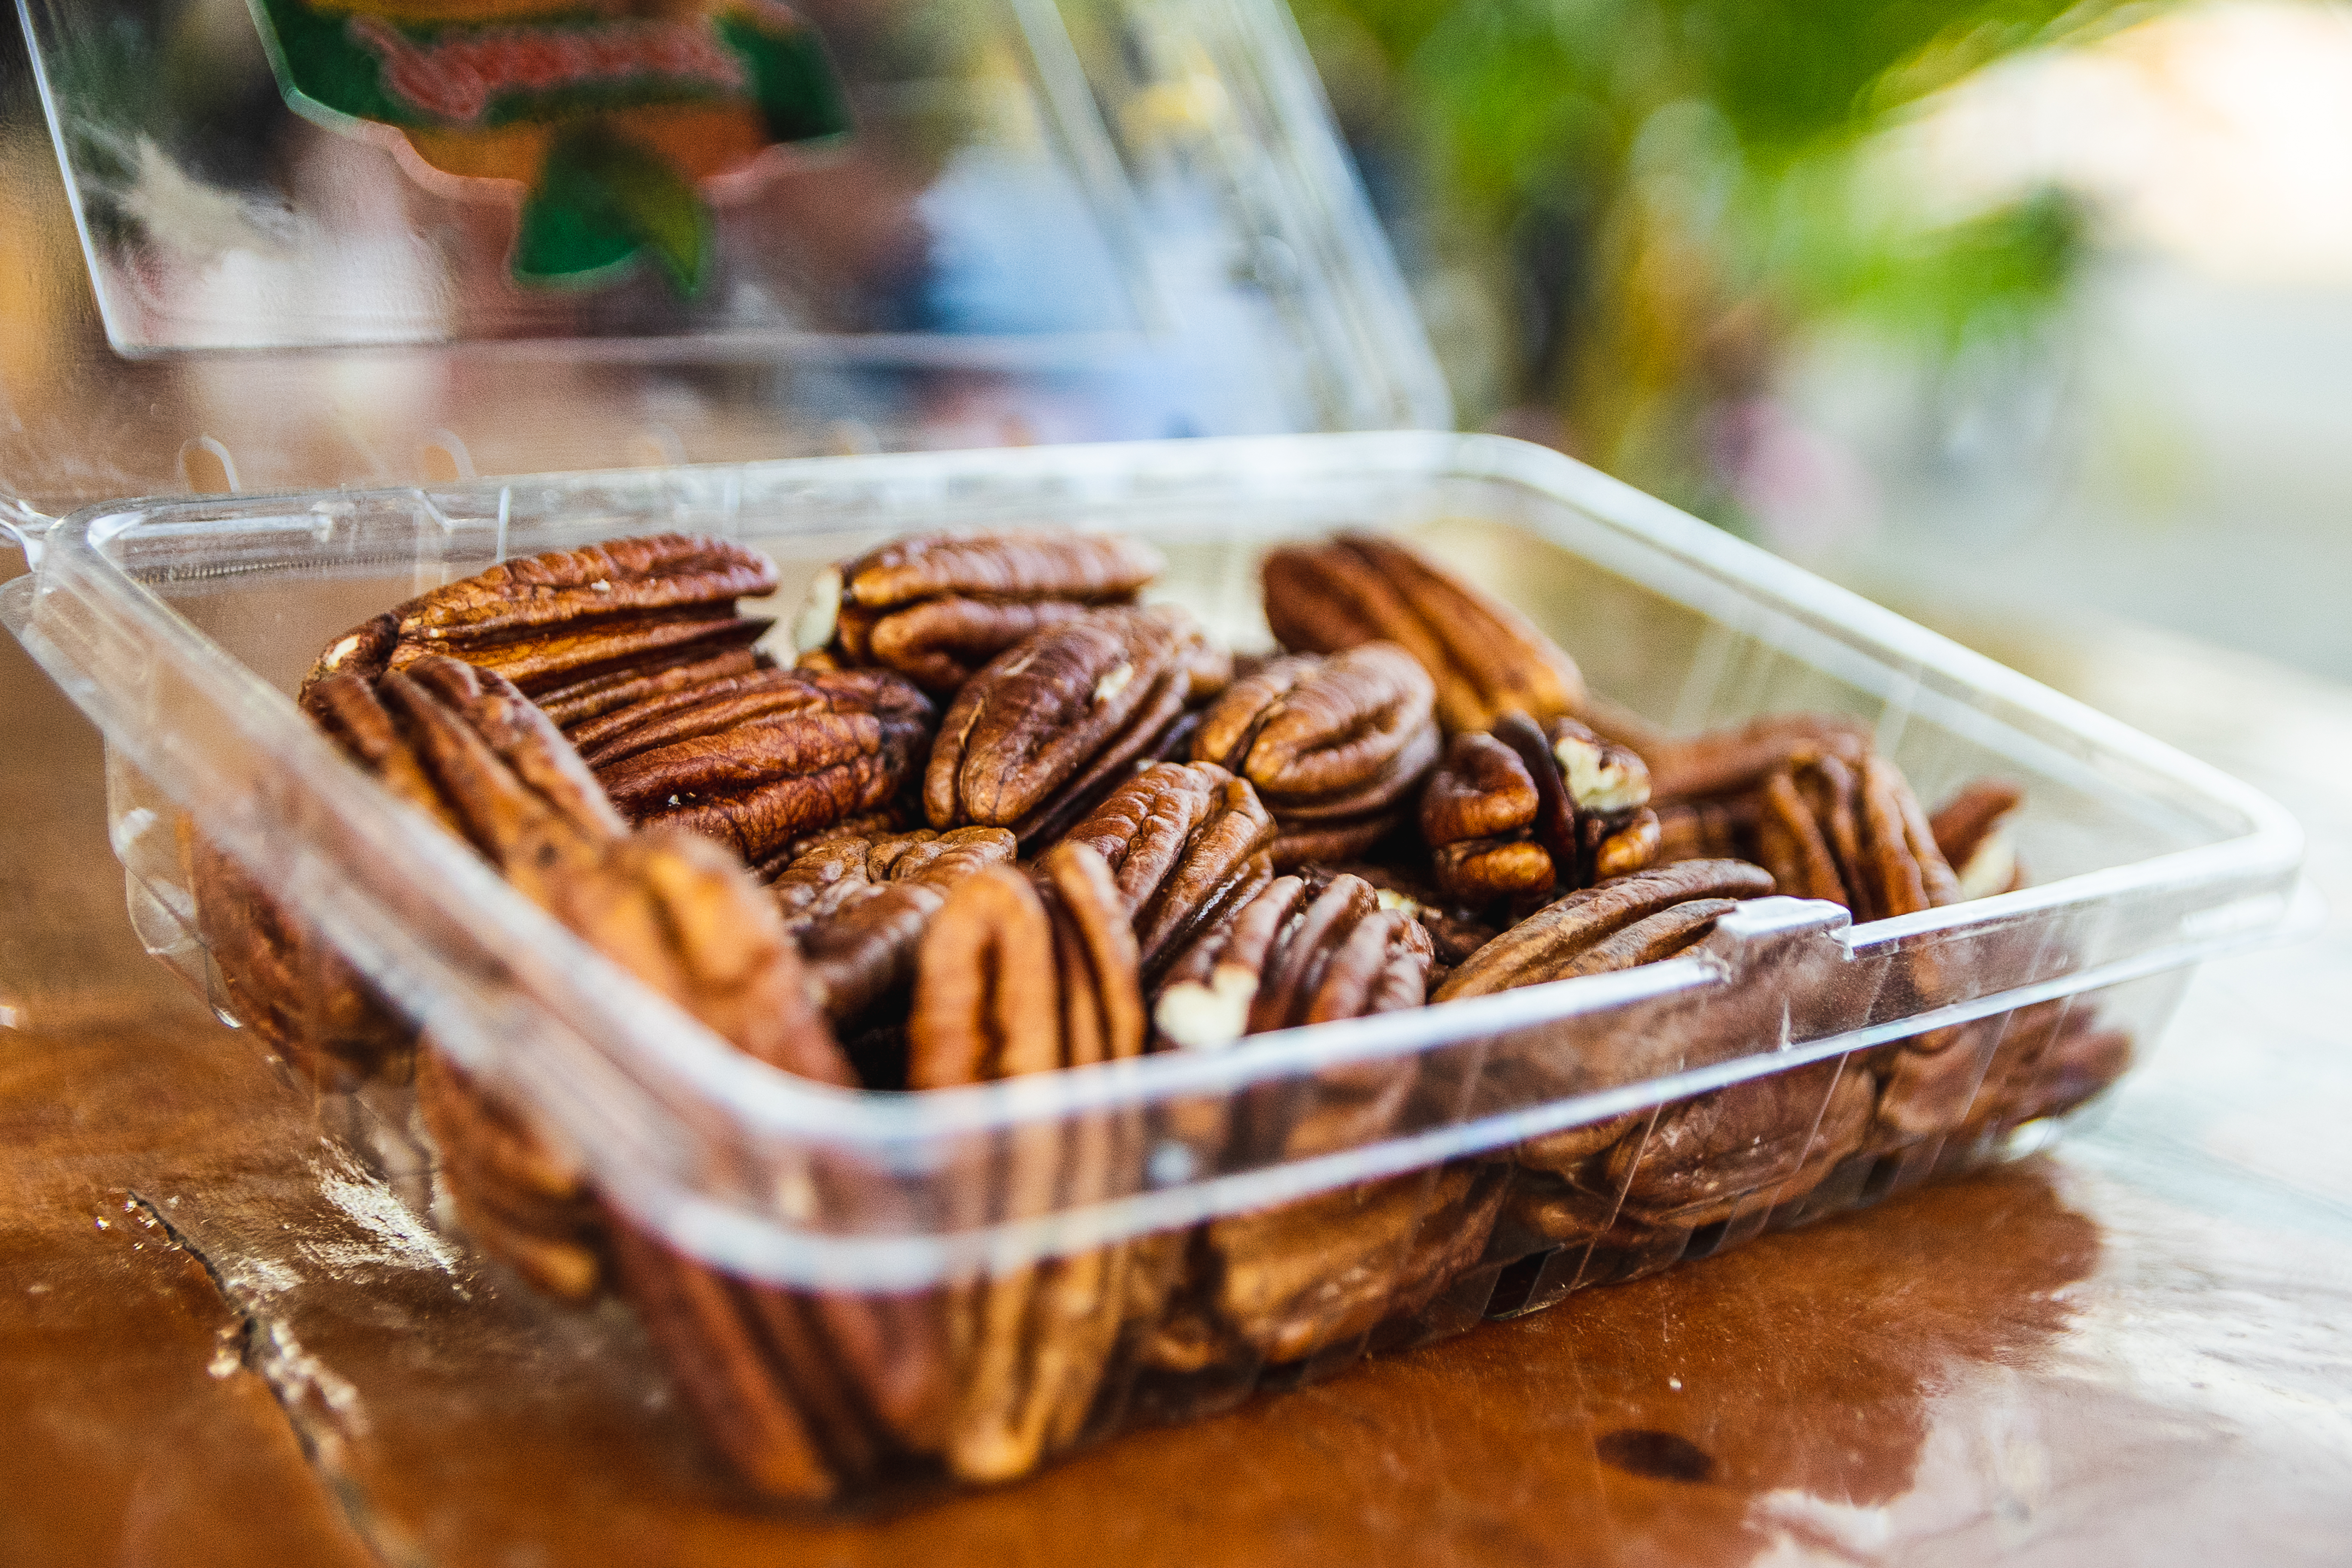
fruits, food, ingredient, recipe, cuisine, dish, baked goods, tableware, dessert, sweetness, event, produce, finger food, confectionery, baking, delicacy, wood, cooking, metal, comfort food, chocolate, snack, grilling, cookies and crackers